Arzhan culture

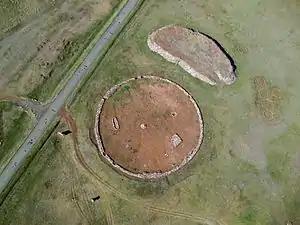
Arzhan 2 kurgan (7th-6th centuries BC, associated with the Aldy-Bel culture).

The excavations showed burials with rich grave goods including horses and gold artifacts. There are several hundred kurgans.